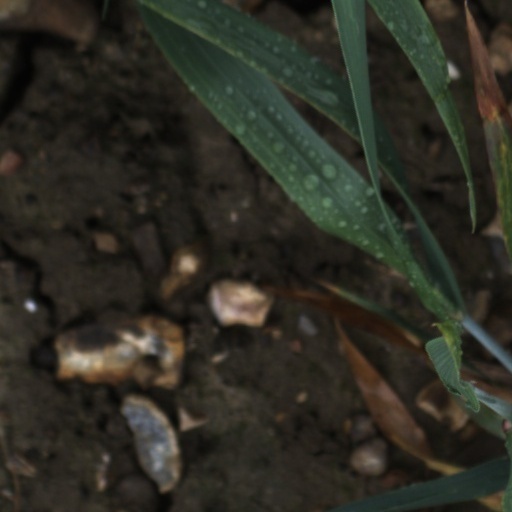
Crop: wheat